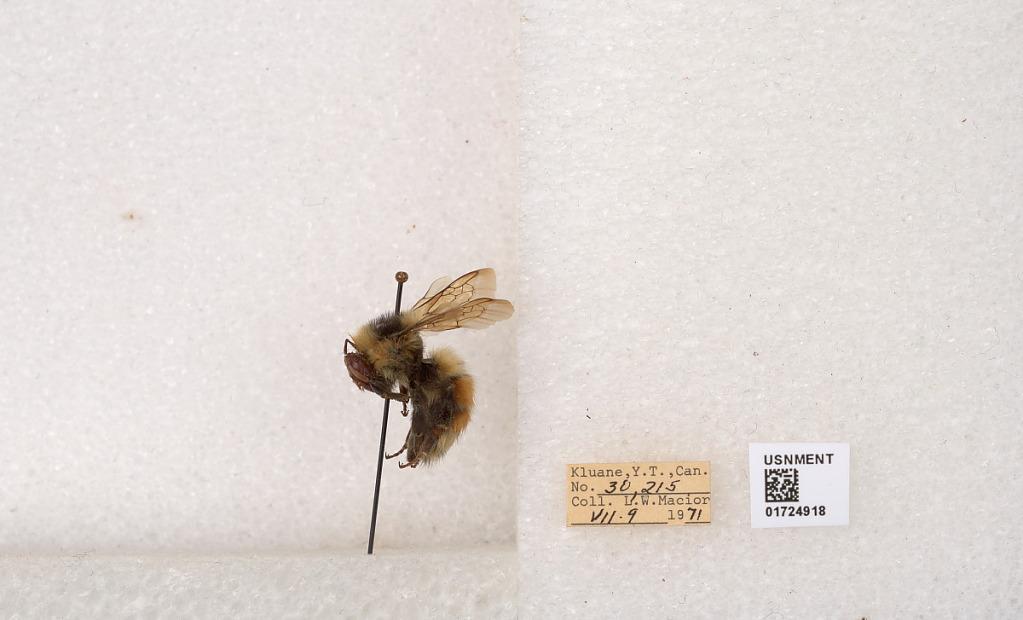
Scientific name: Bombus (Pyrobombus) sylvicola Kirby
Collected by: L. Macior
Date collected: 1971-7-9
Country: Canada
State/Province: Yukon Territory
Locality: Kluane National Park and Reserve
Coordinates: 60.7493, -139.504